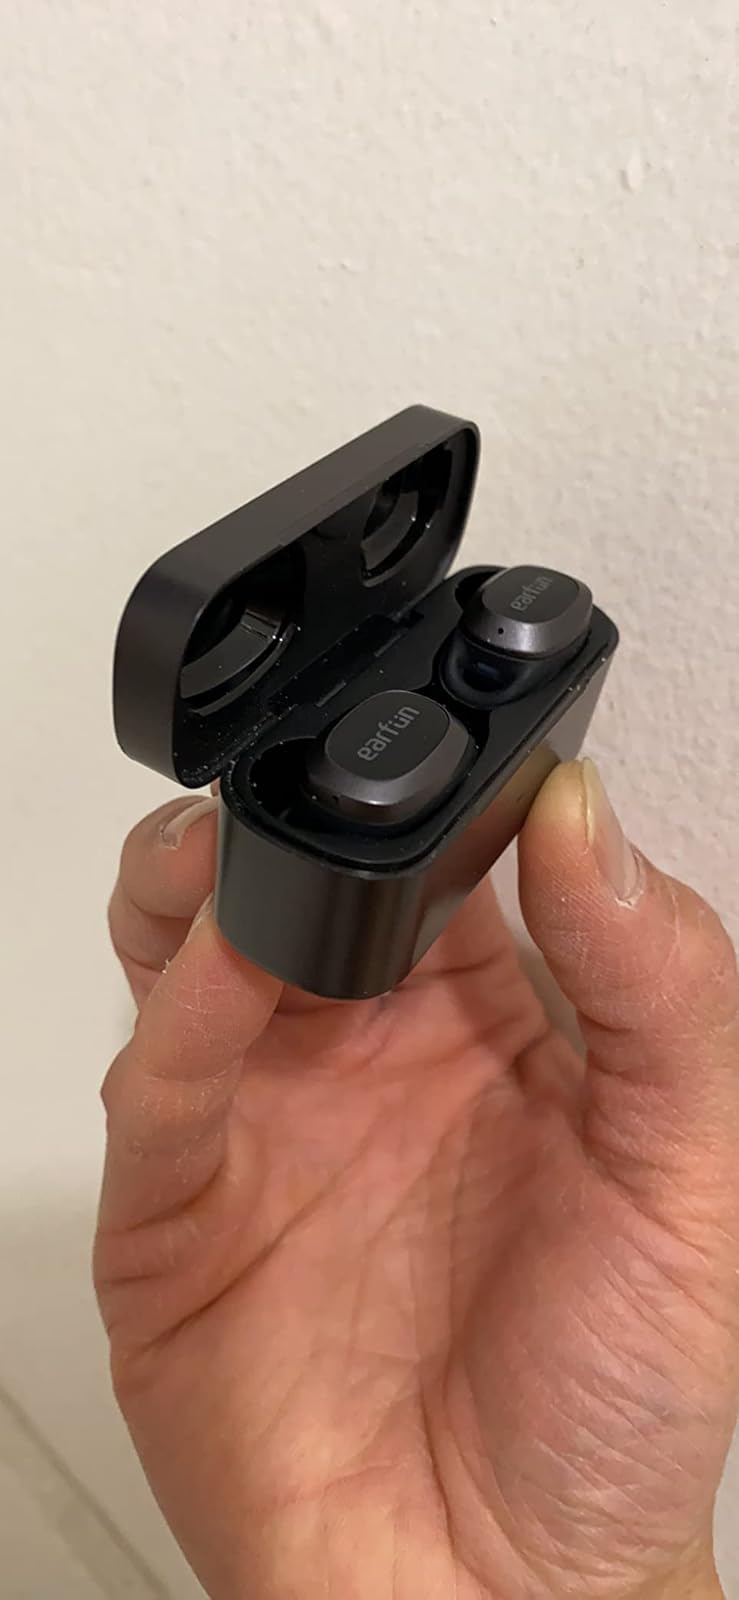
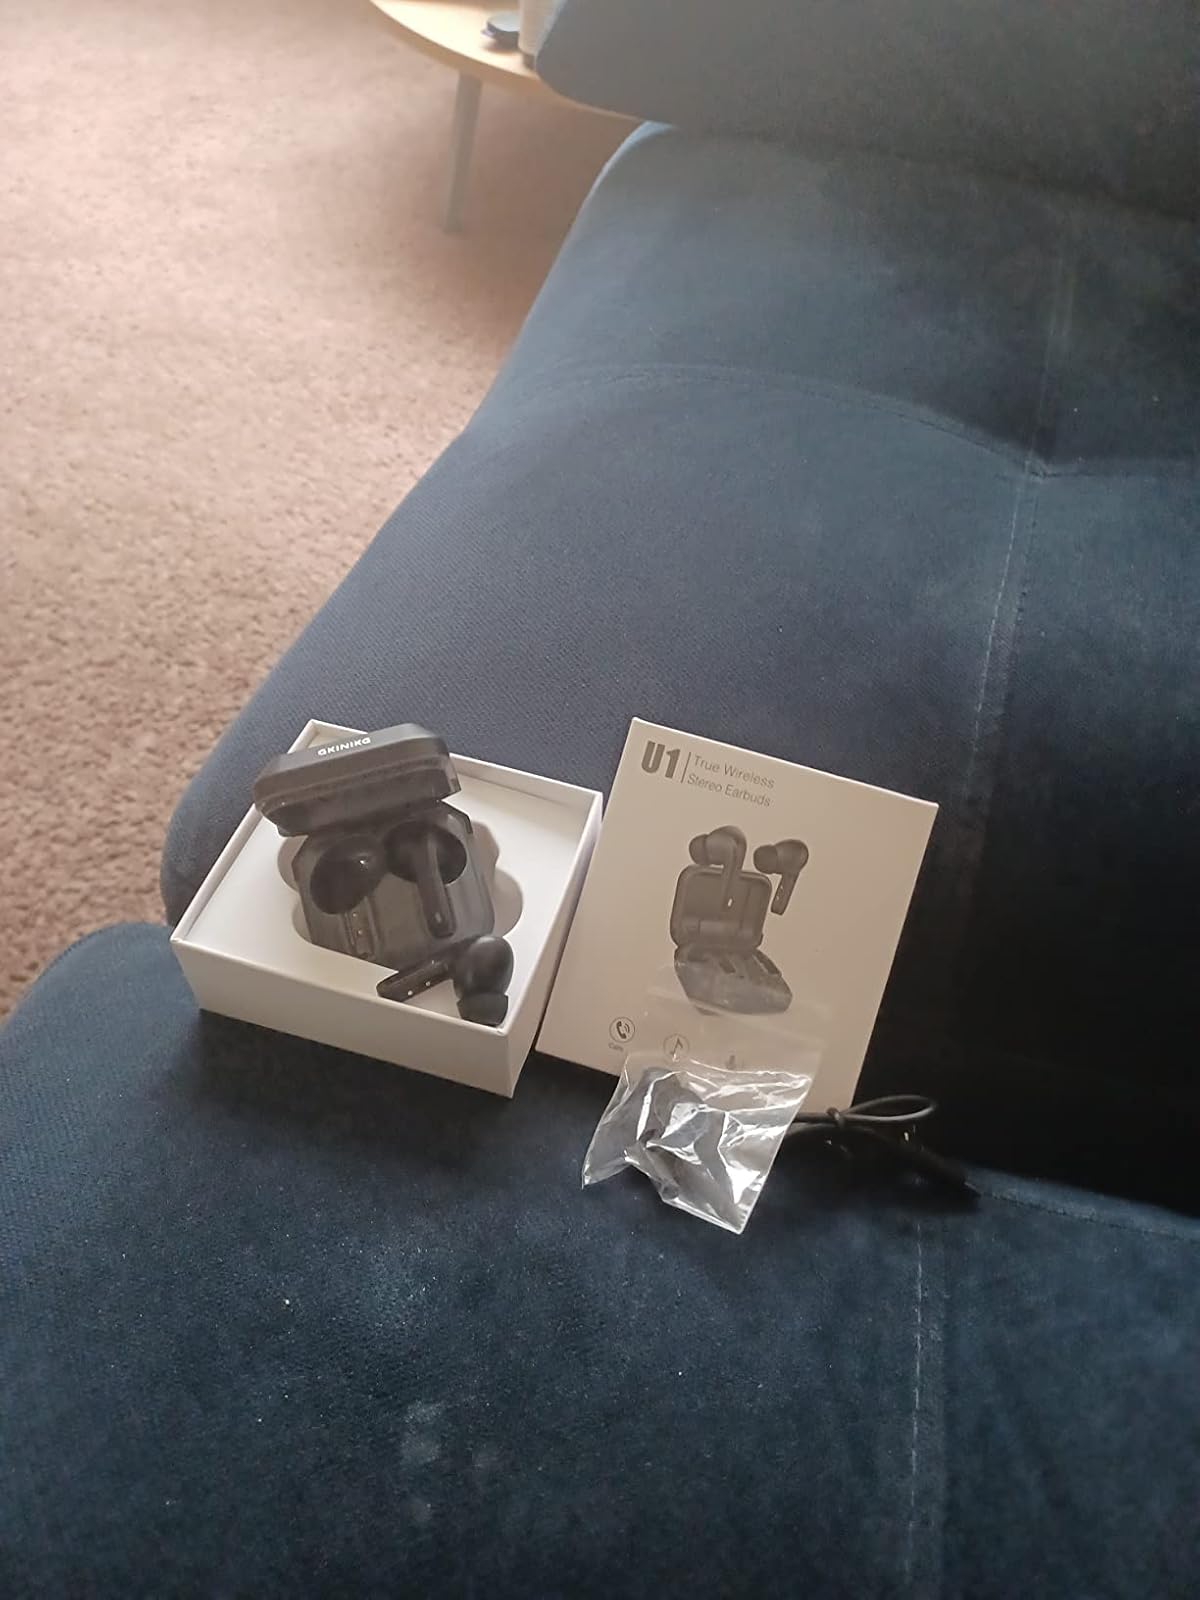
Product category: earbuds
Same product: no